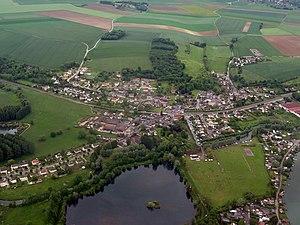
Vue aérienne d'Herchies (Oise), France.
Herchies est une commune française située dans le département de l'Oise en région Hauts-de-France.